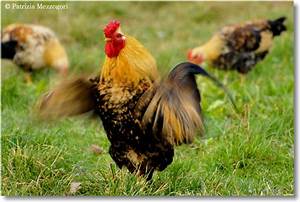
Label: gallina